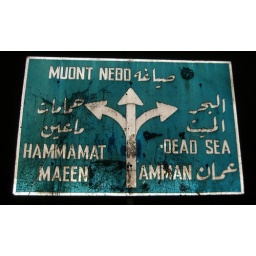
A road sign in Madaba, Jordan.